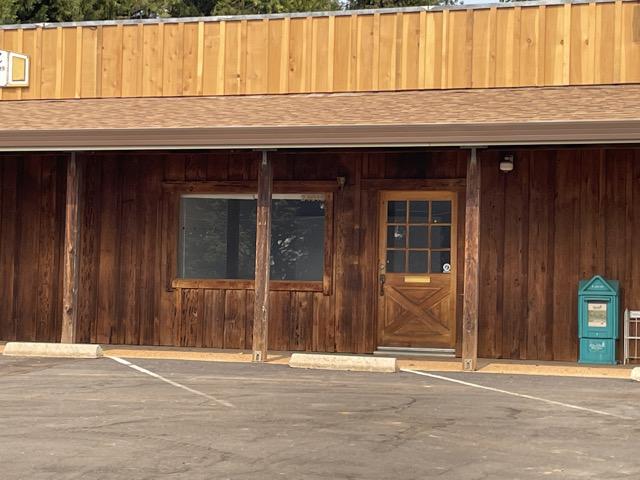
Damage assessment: no_damage